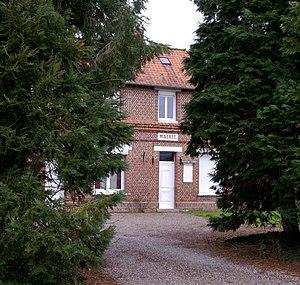
Coigneux (Somme), la mairie. Brezhoneg: Coigneux, Ti Kêr